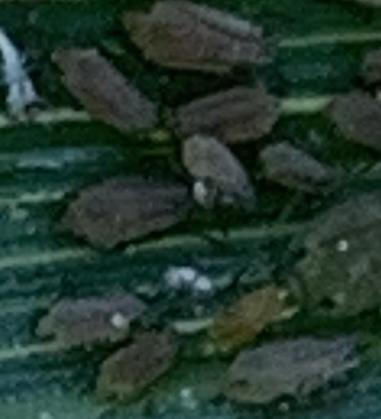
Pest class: bird_cherry_oat_aphid